Bala Mitrula Katha

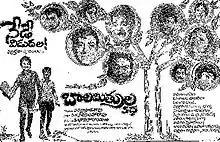
Theatrical release poster

Bala Mitrula Katha is a 1973 Telugu-language film directed by K. Varaprasada Rao, starring Jaggayya, Krishnam Raju, Gummadi and Nagabhushanam. It is a story of the friendship of two kids of different social statuses and the support of their teachers amid the political and village backdrop.